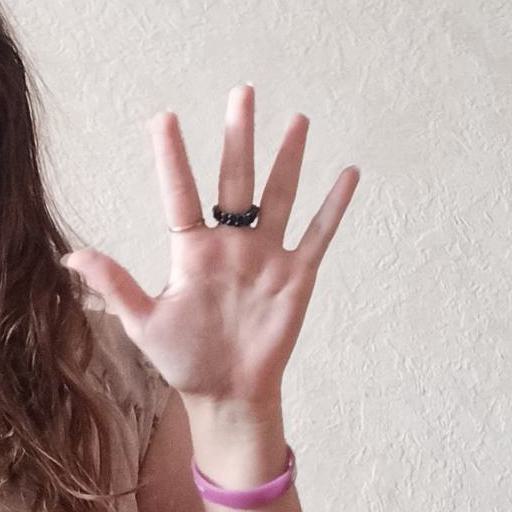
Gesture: palm